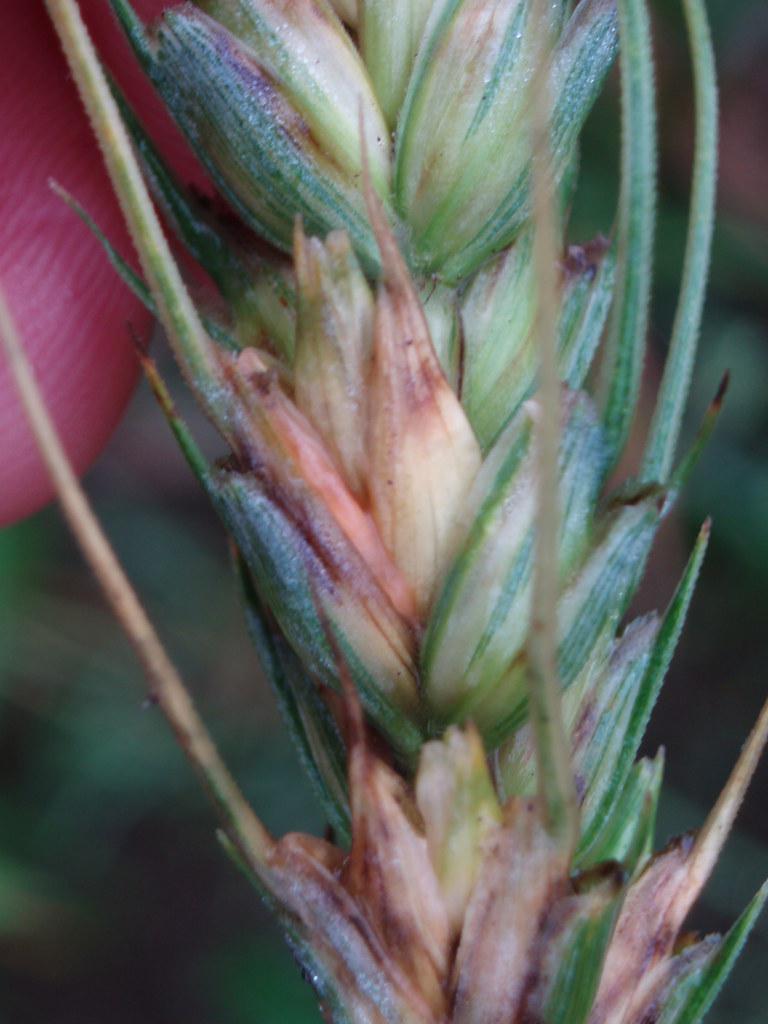
Plant: Wheat
Disease: wheat head scab